Waldemar, Margrave of Brandenburg-Stendal

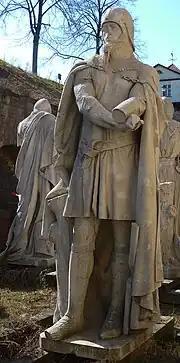
Statue by Reinhold Begas as part of the Siegesallee, 1900

In 1307 Waldemar signed an agreement with the Swienca family ceding him the lands of Pomerelia (Gdańsk Pomerania), whereafter Brandenburg troops occupied Świecie, Tczew and all strategic locations up to Gdańsk (Danzig). In turn, the Polish king Władysław I called for the support of the Teutonic Knights, and after their takeover of Danzig, Waldemar by the 1309 Treaty of Soldin relinquished his claims on Pomerelia east of the Łeba River to the Teutonic Order for a payment of 10,000 silver Mark. The castle districts Schlawe and Stolp including the Swienca residence of Rügenwalde at first remained with Brandenburg.